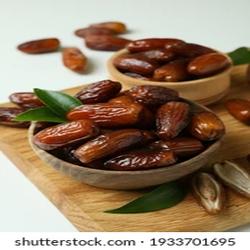
Label: Dates